Lenape High School

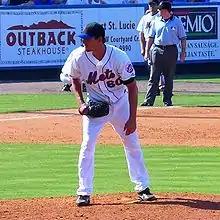
Scott Schoeneweis

Other schools in the district (with 2023–24 enrollment data from the National Center for Education Statistics) are: